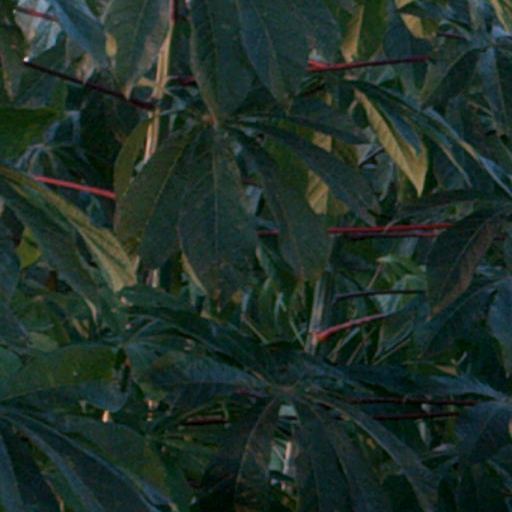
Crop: cassava